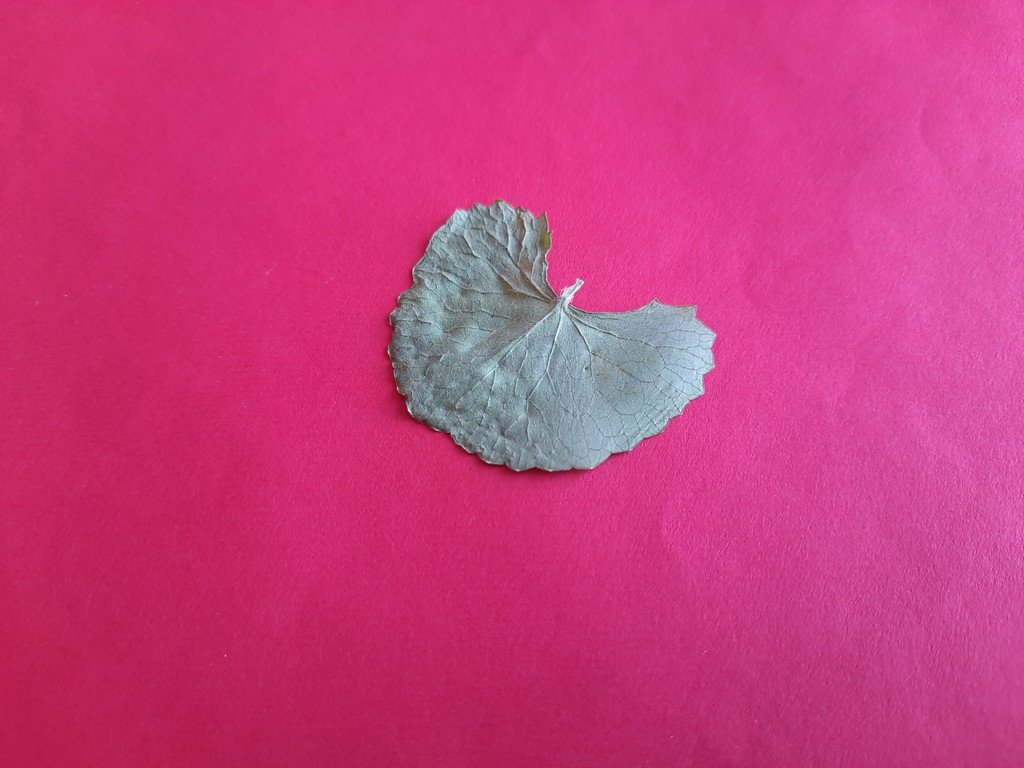
Label: Dried